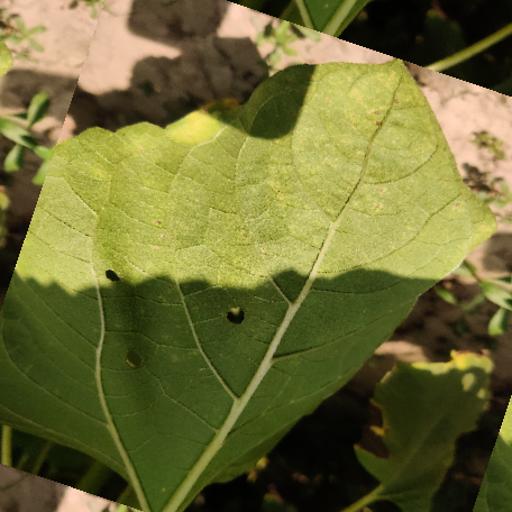
Label: Downy_mildew